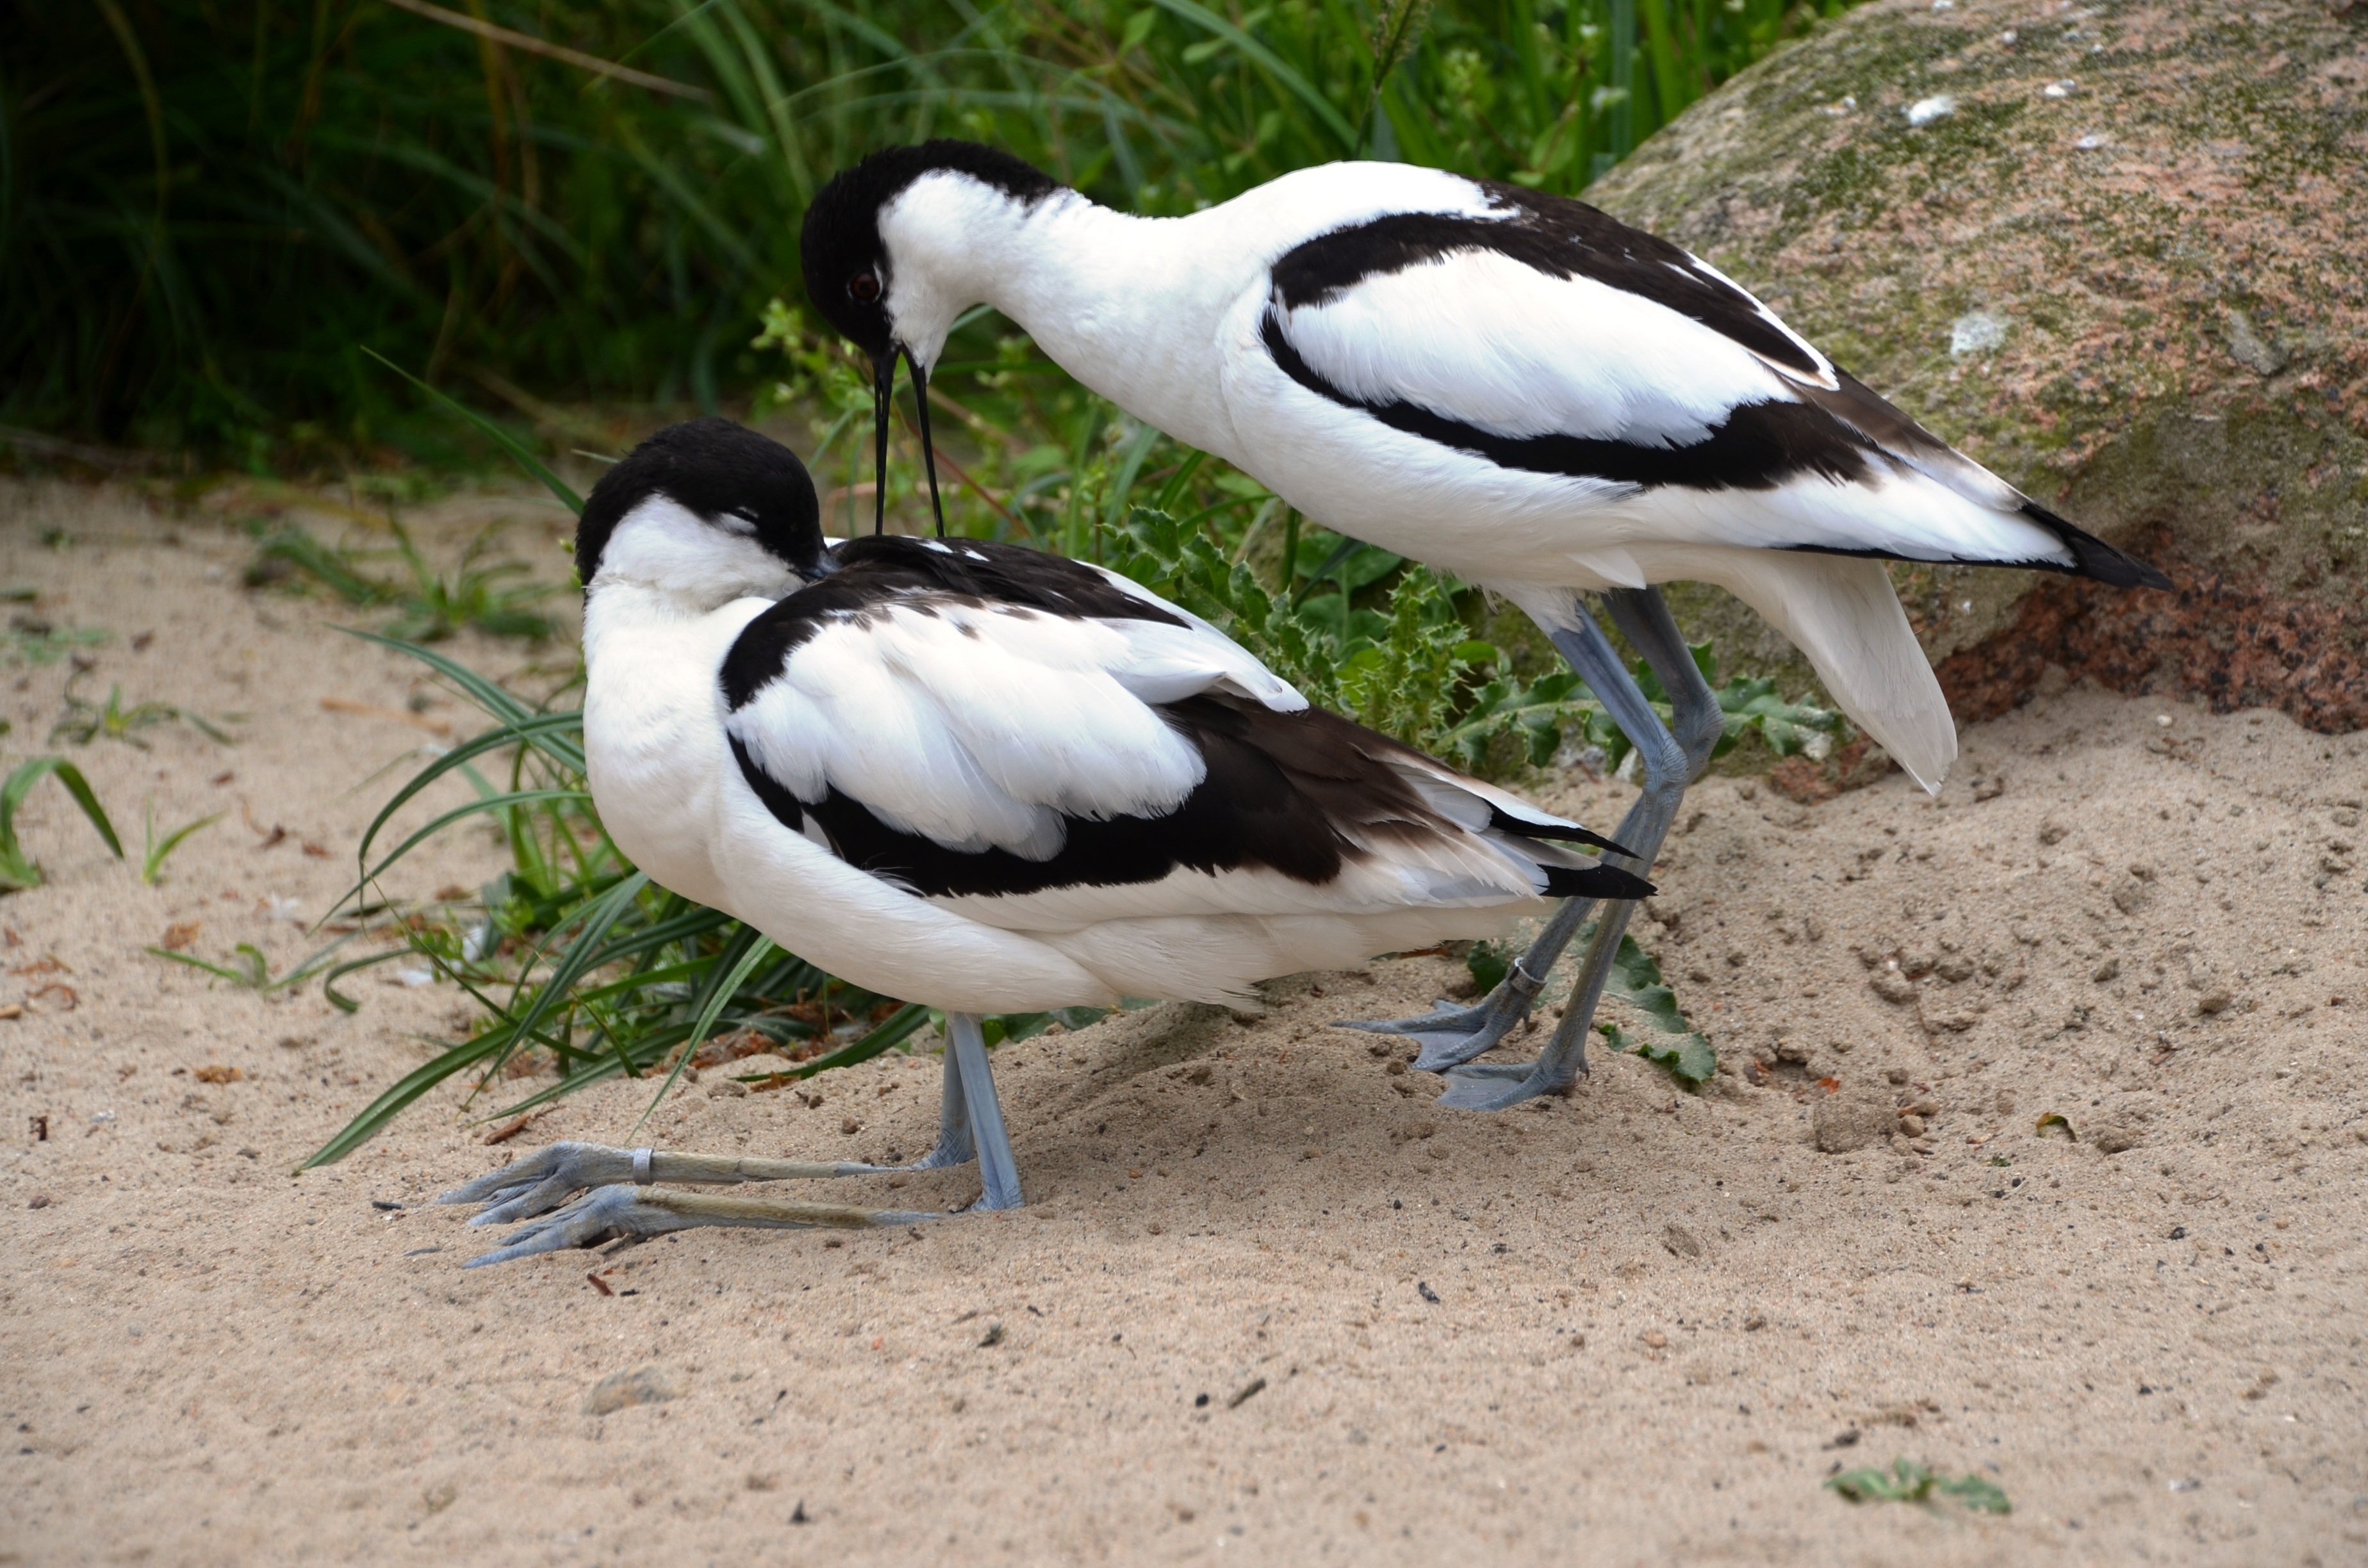
bird, black and white, seabird, wildlife, beak, fauna, plumage, vertebrate, water bird, shorebird, avocet, recurvirostra avosetta, recurvirostridae